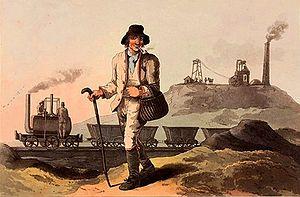
La Compagnie du chemin de fer de Saint-Étienne à la Loire construisit et exploita la première ligne de chemin de fer commerciale d'Europe continentale. Ouverte en 1827 entre le lieu-dit le Pont-de-l’Âne, dans l'ancienne commune d’Outre-Furan, et le port d’Andrézieux, elle précéda de quelques mois la ligne Budweis–Linz, en Bohême.
John Blenkinsop était un ingénieur des mines britannique et un inventeur dans le domaine des locomotives à vapeur. Il reste connu aujourd'hui pour avoir conçu la première locomotive apte à une exploitation commerciale par le tout jeune chemin de fer.
La Salamanca fut la première locomotive à vapeur exploitée commercialement avec succès. Elle a été construite en 1812 pour le Middleton Railway qui reliait les houillères de Middleton à Leeds. Ce fut aussi la première locomotive motorisée par deux cylindres. Son nom commémore la bataille de Salamanque que la Grande-Bretagne venait de remporter.